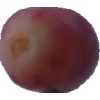
Label: pink_grape